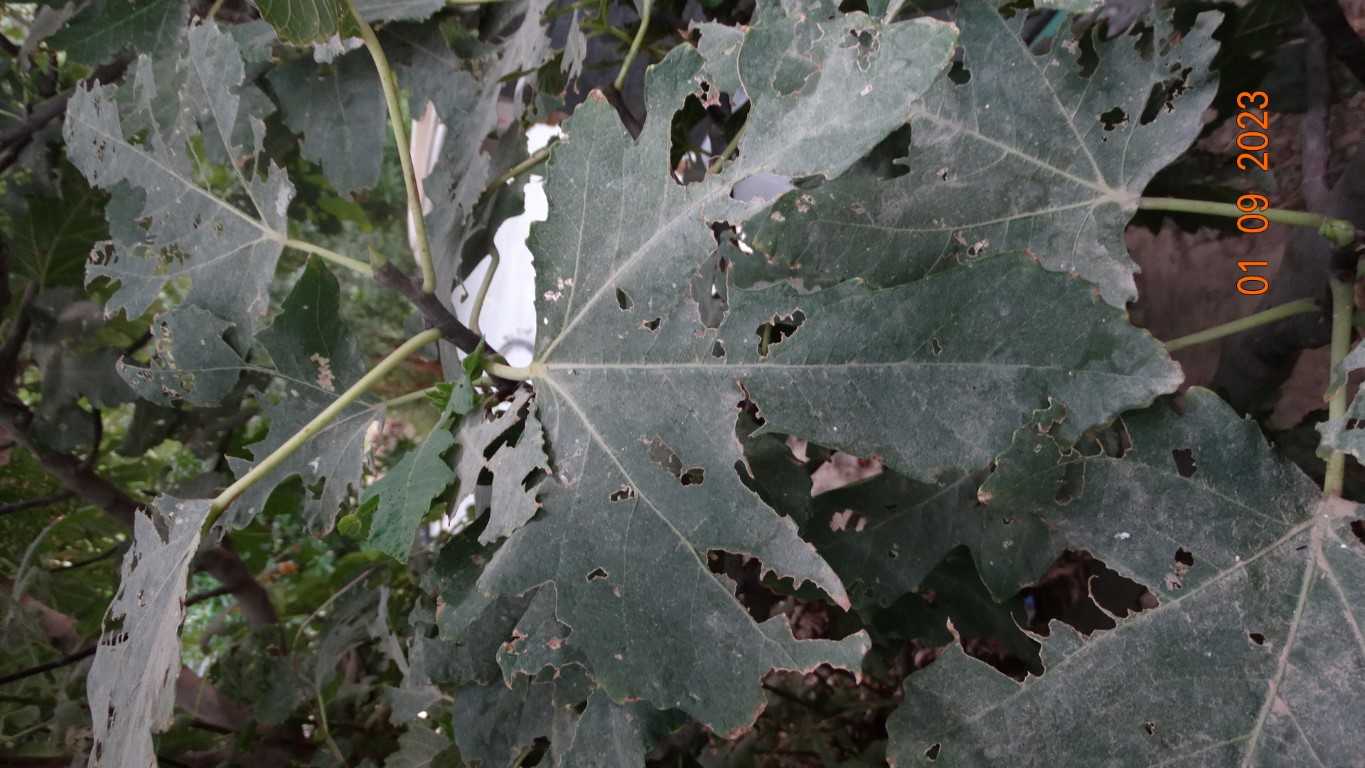
Label: infected